Stars Over Arizona

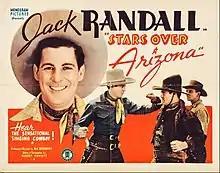
Theatrical release poster

Stars Over Arizona is a 1937 American Western film directed by Robert North Bradbury and written by Robert Emmett Tansey. The film stars Jack Randall, Kathleen Eliot, Horace Murphy, Warner Richmond, Tom Herbert and Chick Hannan. The film was released on September 22, 1937, by Monogram Pictures.